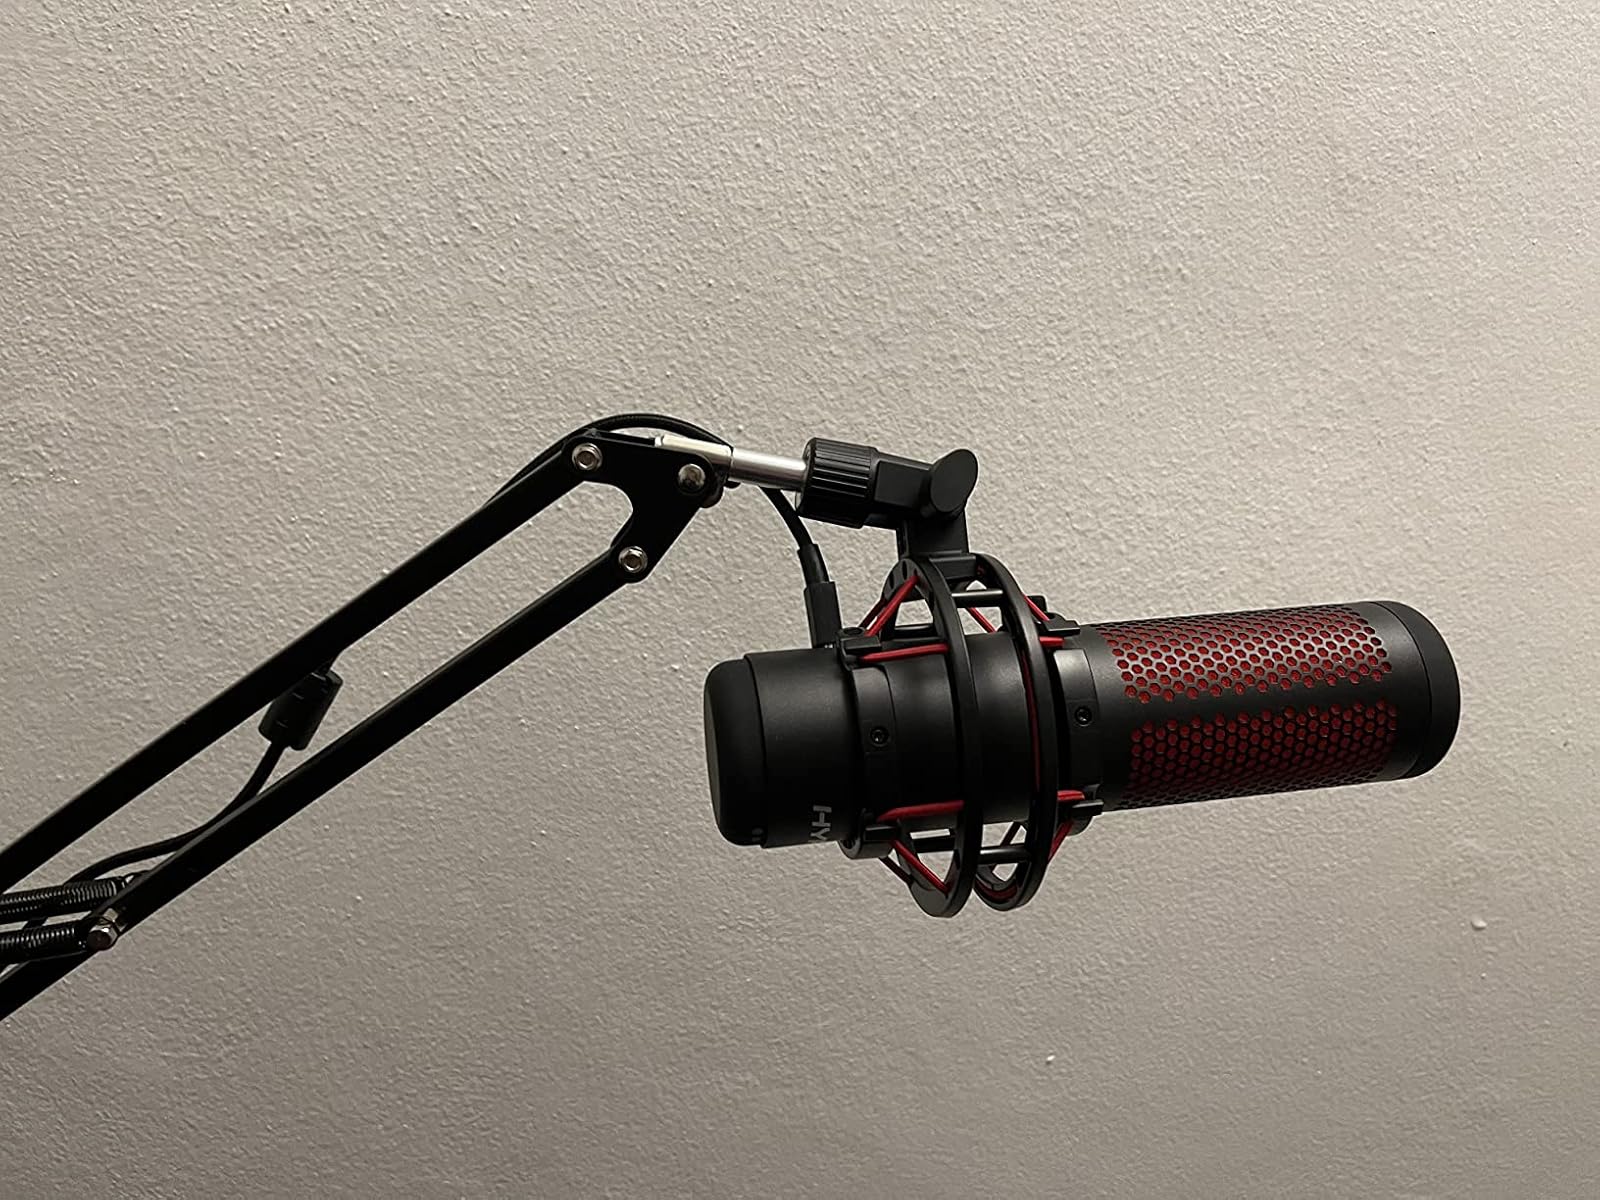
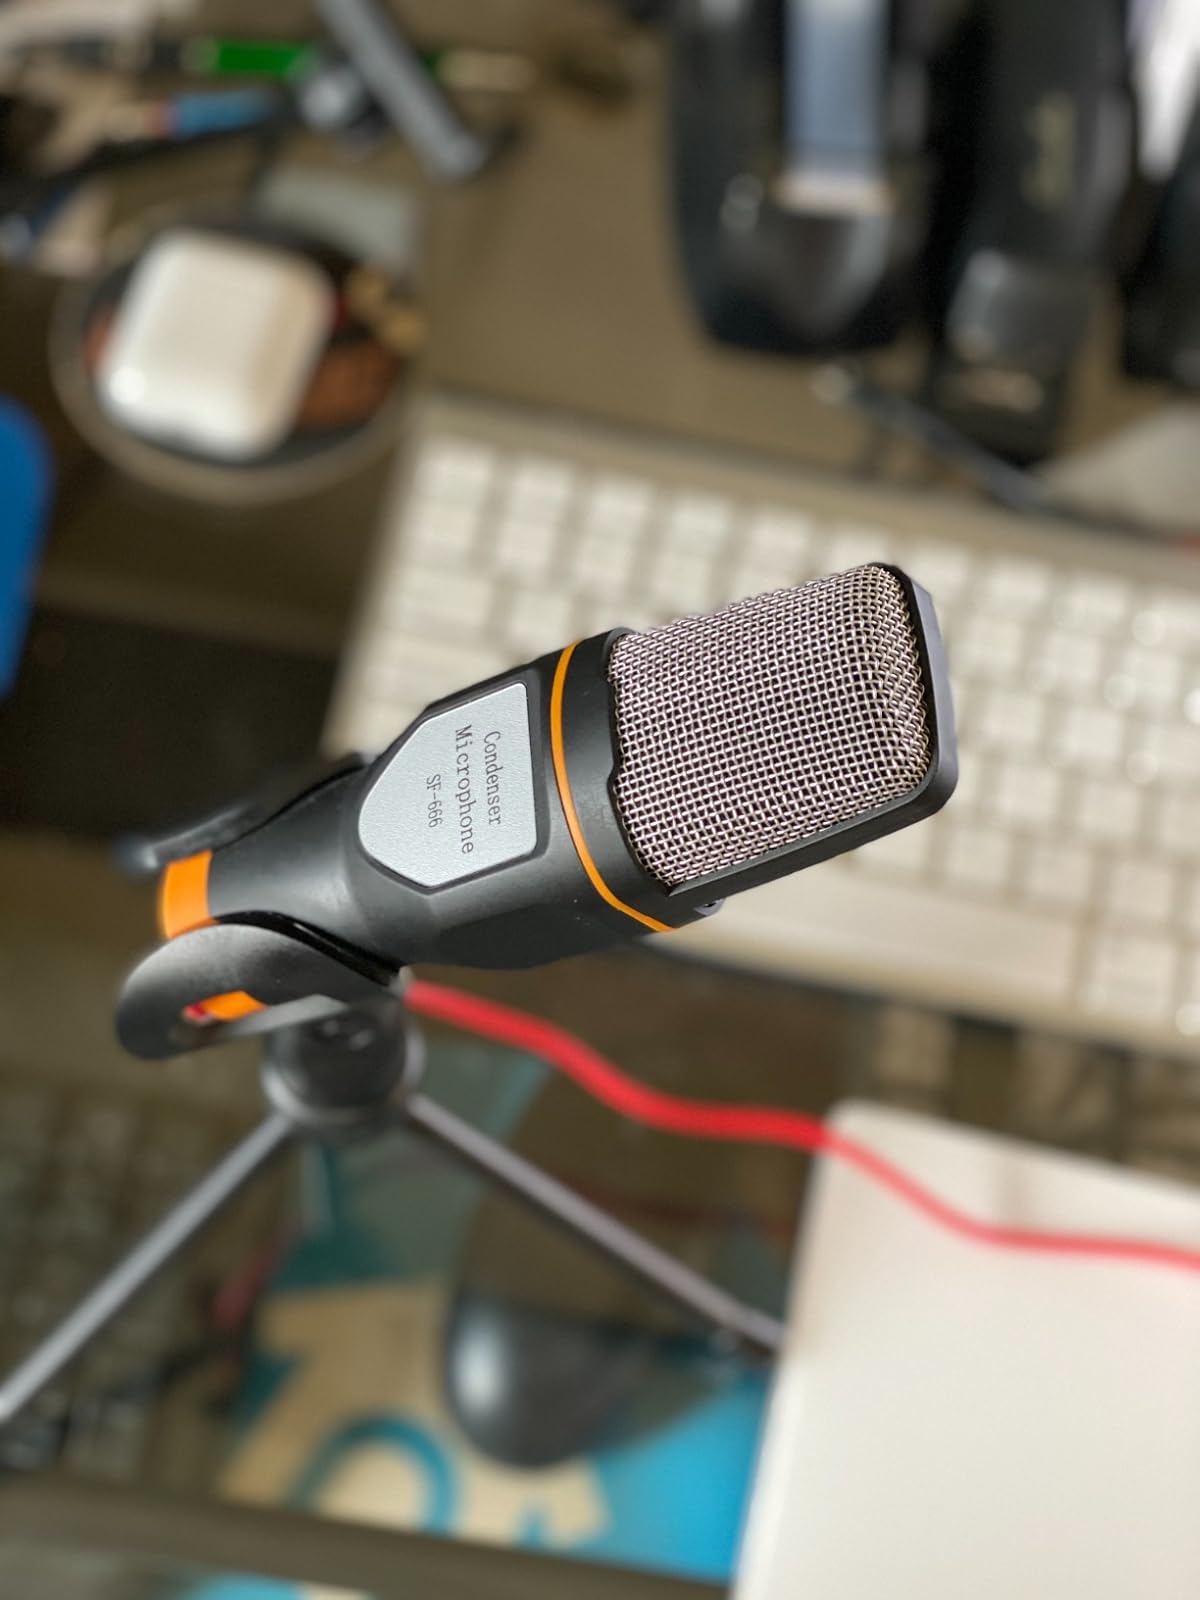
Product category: microphone
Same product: no